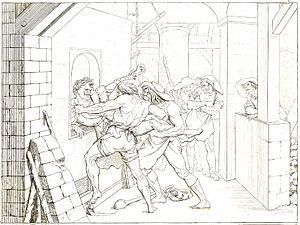
Friedrich August Moritz Retzsch, né le 9 décembre 1779 et mort le 11 juin 1857, est un peintre, dessinateur et graveur allemand.